Saint-Avit-Sénieur

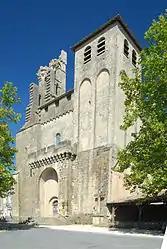
The church

Saint-Avit-Sénieur is a commune in the Dordogne department in Nouvelle-Aquitaine in southwestern France.